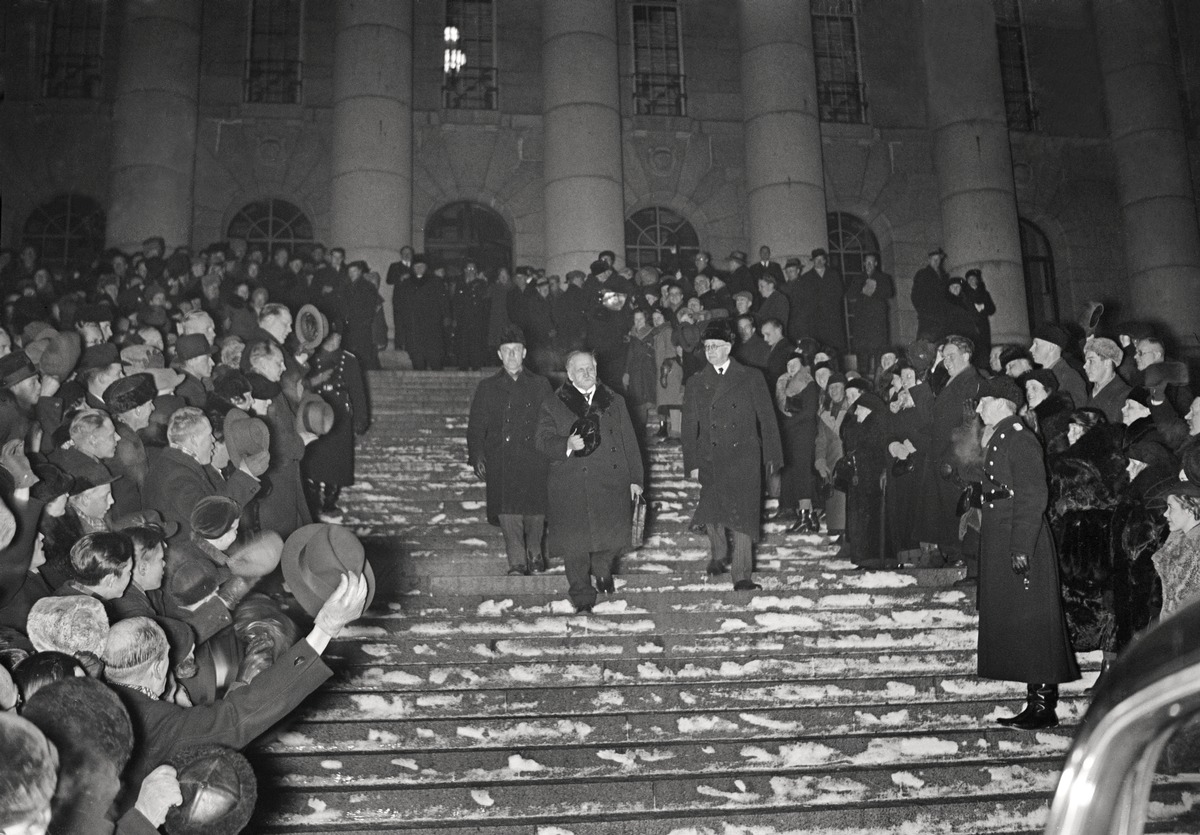
Kyösti Kallio valitaan Suomen presidentiksi
Kyösti Kallio väljs till Finlands president; Kyösti Kallio is elected President of Finland
sisällön kuvaus: Kyösti Kallio valitaan Suomen presidentiksi Helsingissä 15.2.1937. Vastavalittu presidentti poistuu Eduskuntatalosta. content description: Kyösti Kallio is elected President of Finland in Helsinki 15.2.1937. The newly elected president leaves the Parliament house. innehållsbeskrivning: Kyösti Kallio väljs till Finlands president i Helsingfors 15.2.1937. Den nyvalde presidenten avlägsnar sig från Riksadagshuset.
Kuvaaja: Sundström, Hugo, kuvaaja
Vuosi: 1937
Paikka: Suomi, Uusimaa, Helsinki
Aiheet: Kallio, Kyösti; HBL; presidentit; presidents; politics; presidenter; politik